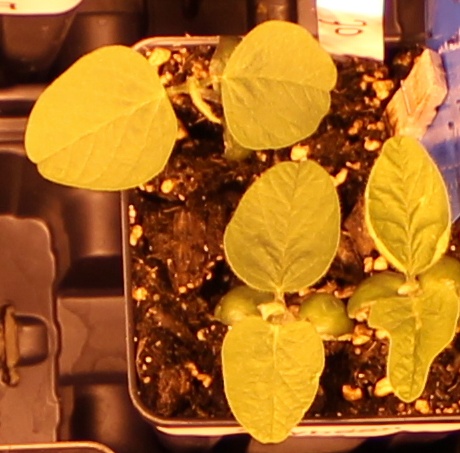
Label: Soybean